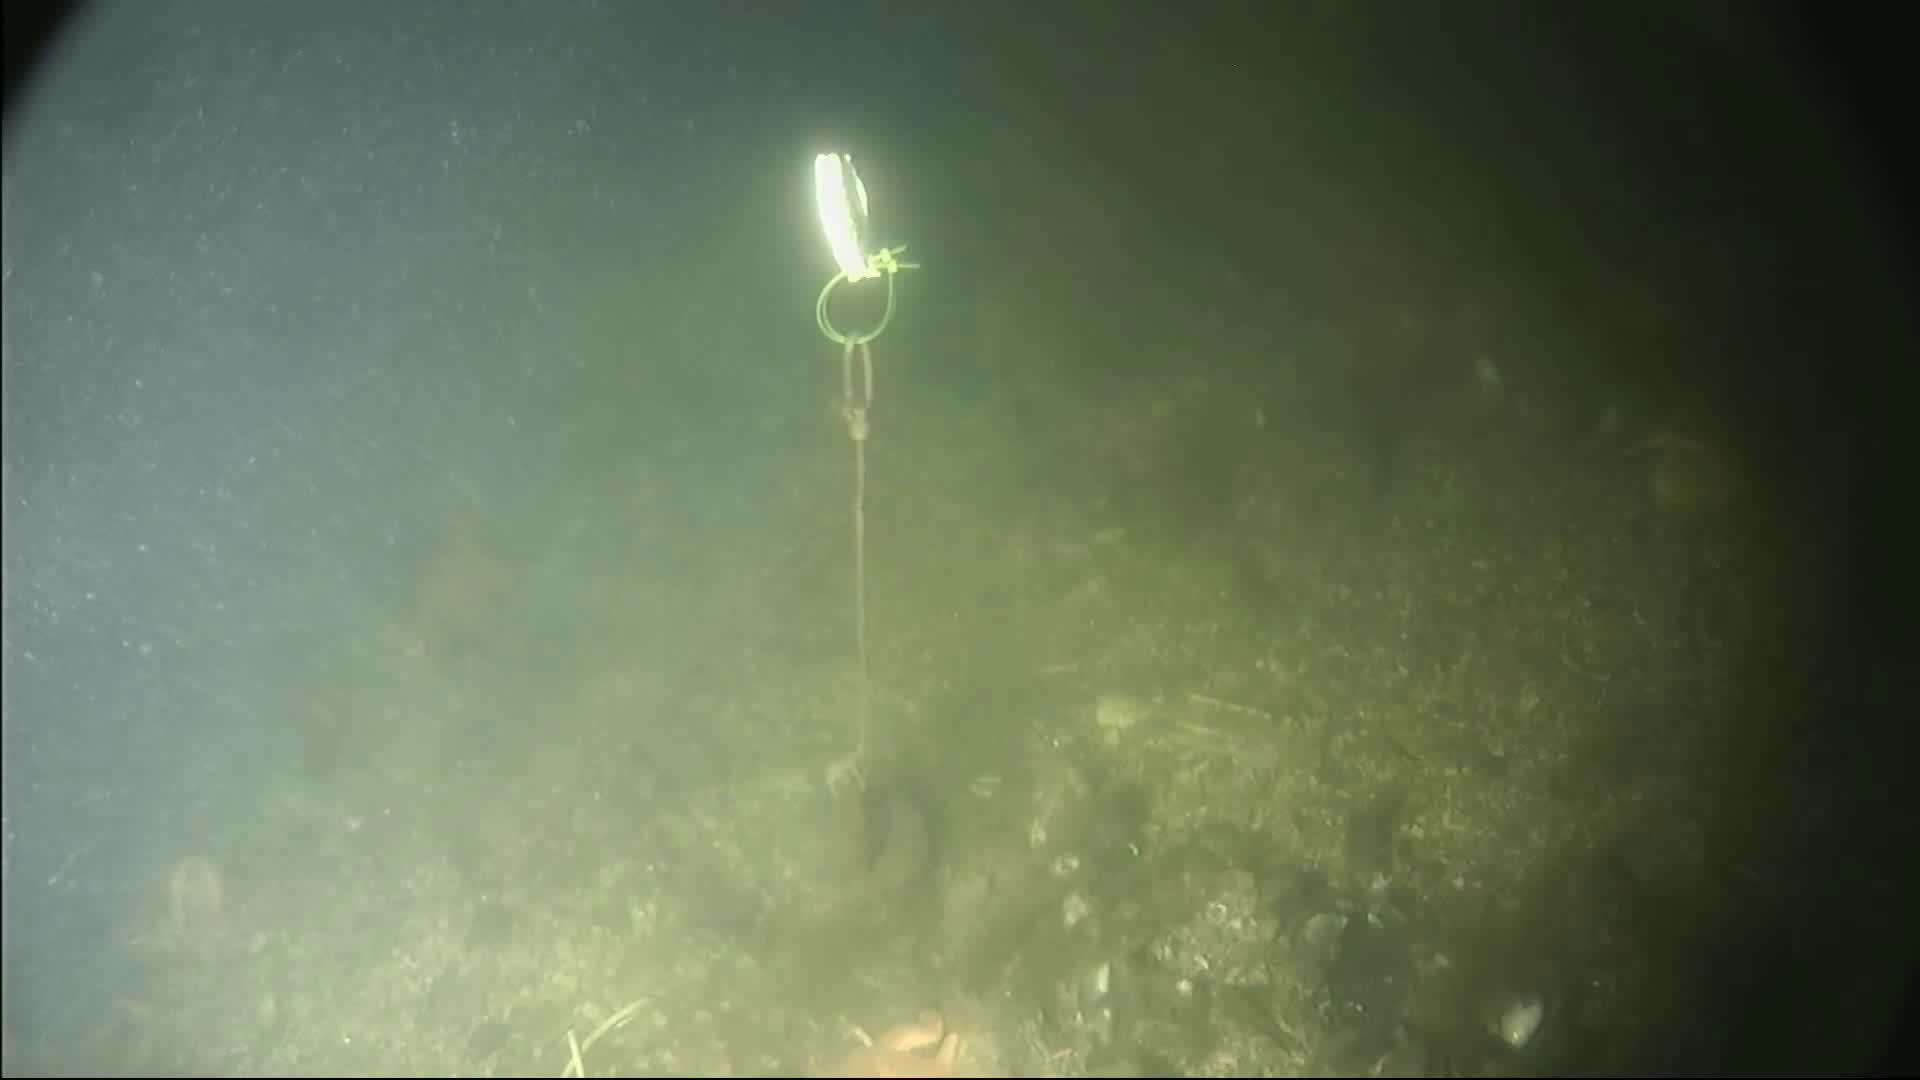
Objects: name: crab
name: starfish